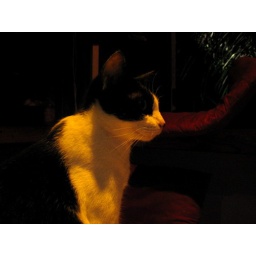
the cat in the bar